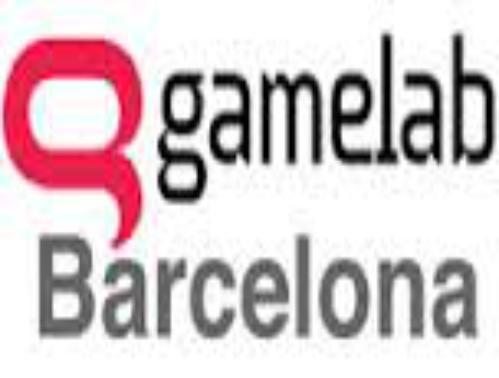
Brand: gamelab
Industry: Leisure